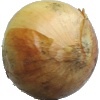
Label: white_onion